Bruno Godeau

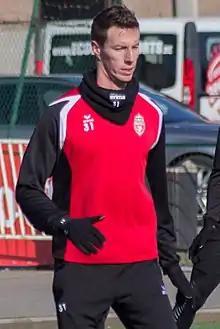
Godeau training with Mouscron in February 2018

Bruno Godeau (born 10 May 1992) is a Belgian professional footballer who plays as a centre back for Sint-Truiden in the Belgian Pro League.